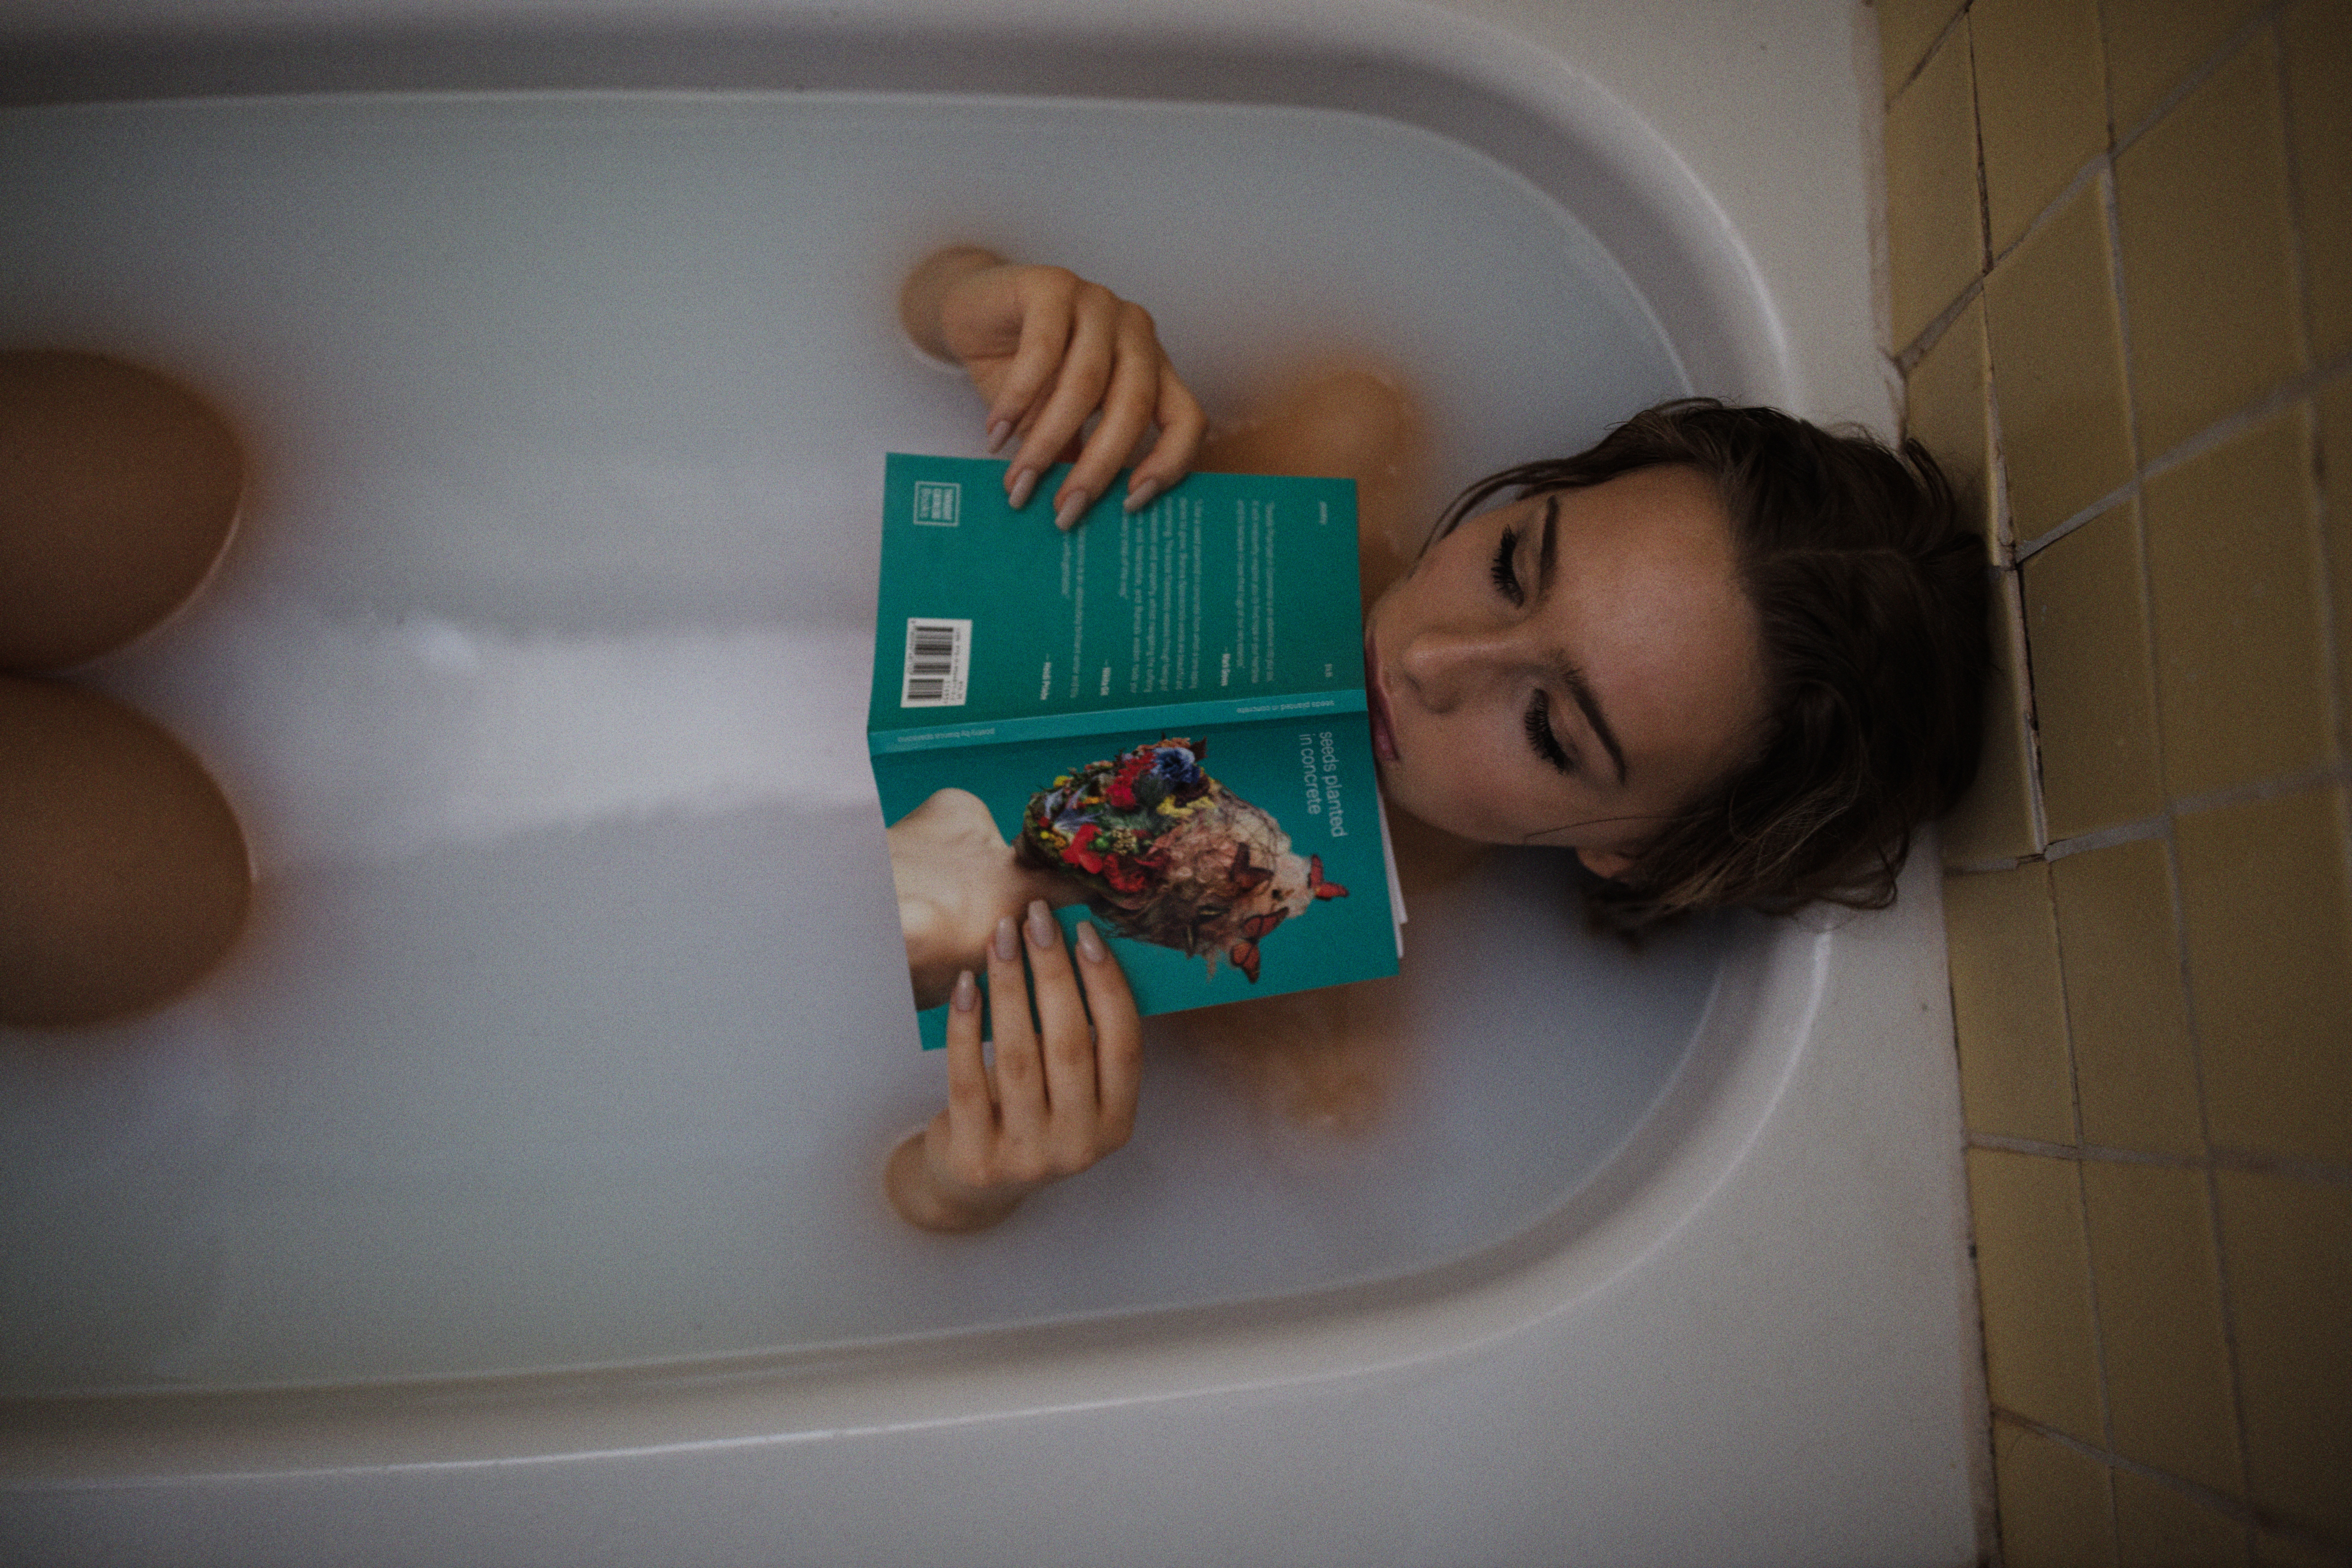
hand, color, child, skin, plumbing fixture